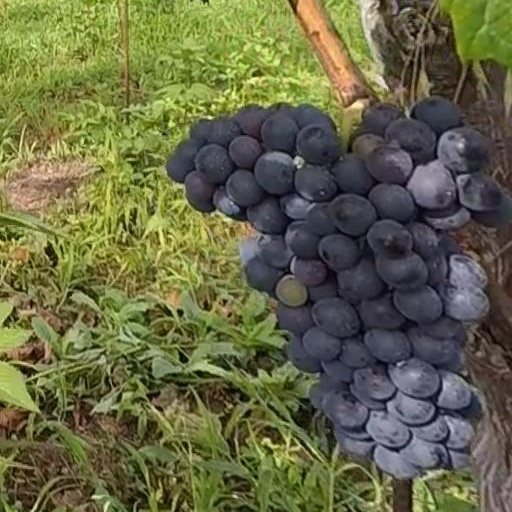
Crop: grape